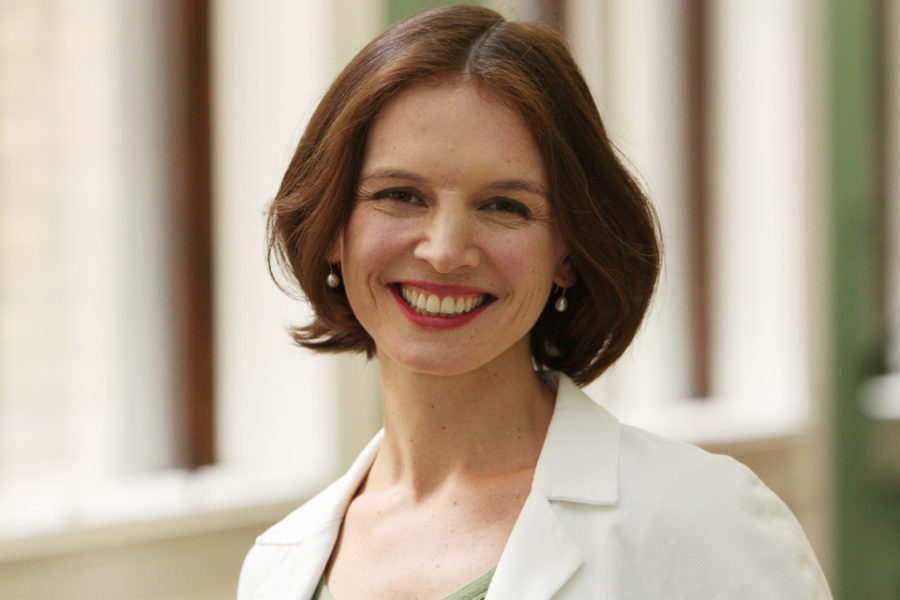
Gender: women